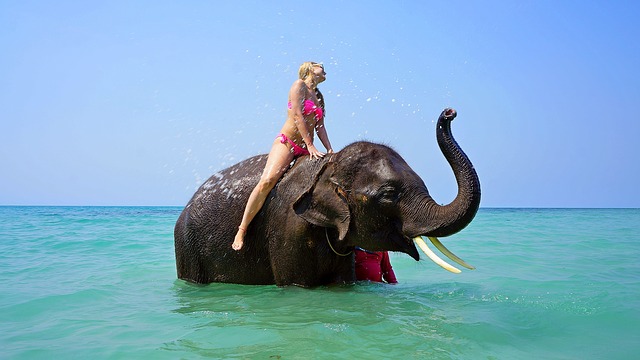
Label: elephant